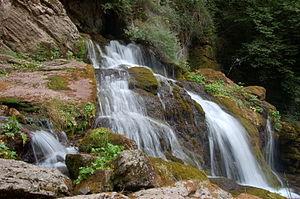
Le Parc naturel de Cadi-Moixero est le plus grand parc naturel de Catalogne, en Espagne, et se situe dans le sud-est de la chaîne des Pyrénées.